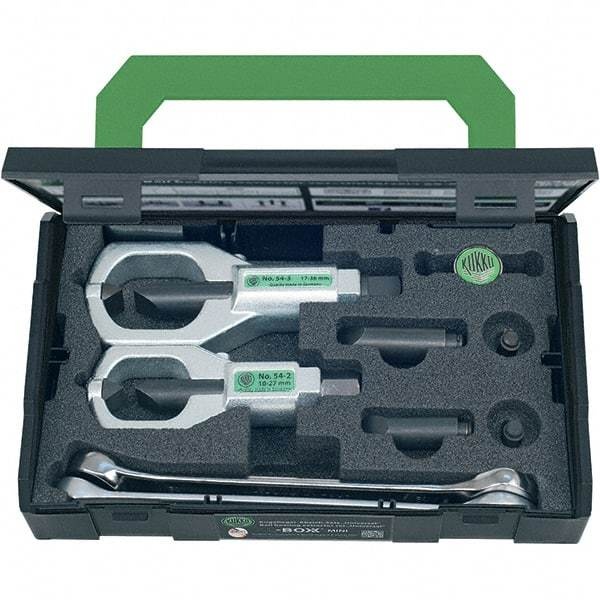
KUKKO - Nut Splitters Tool Type: Nut Splitter Overall Length (mm): 134
Item #: 94541364 Brand: KUKKO Model #: K-54-B Exact Tooling IR#: 04 Product Specifications Nut Splitters; Tool Type: Nut Splitter ; Overall Length (mm): 134 ; Overall Length (Inch): 5-1/4 ; Size (mm): 36 ; Size (Inch): 1-3/8 ; PSC Code: 5110 Tool Type Nut Splitter Overall Length (mm) 134 Overall Length (Inch) 5-1/4 Size (mm) 36 Size (Inch) 1-3/8 PSC Code 5110
Brand: KUKKO
Category: Home & Garden > Kitchen & Dining > Kitchen Tools & Utensils > Food Crackers > Nutcrackers > Nut Picks